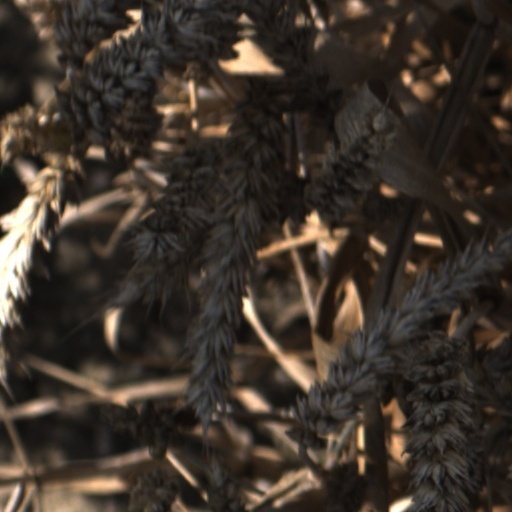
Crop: wheat